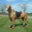
Label: horse